Emblems of the United States Air Force

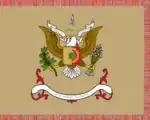
Army unit flag showing position of the unit coat of arms, crest and motto.

In the Zone of Advance, the Air Service, American Expeditionary Forces prescribed markings for its aircraft. The national insignia appeared on the wings and the tails of Air Service aircraft, following the French style. Also following the French style, the fuselage was reserved for an aircraft number (in squadron) and a squadron marking. Probably the most famous of these squadron markings were the Hat in the Ring of the 94th Aero Squadron and the Sioux Indian Head of the 103rd Aero Squadron. The 103d Aero Squadron was formed by former members of a French unit, the Lafayette Escadrille (Escadrille N.124), which used the identical marking on the fuselages of its planes. The Escadron de Chasse 2/4 La Fayette of French Armée de l'Air is descended from Escadrille N.124 and continued to use the Sioux Indian Head emblem on its planes.